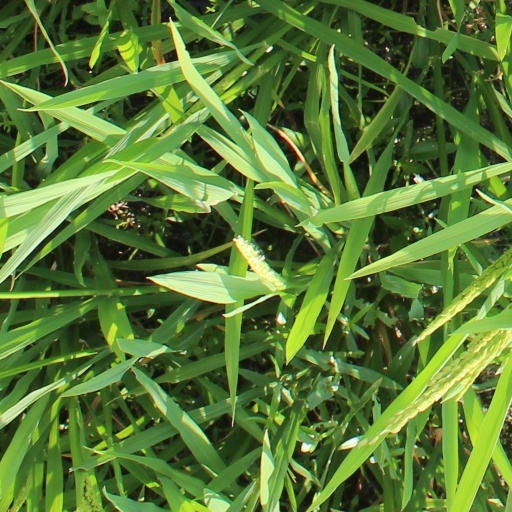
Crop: rice